Dread Delusion

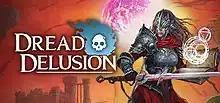
Steam cover art

Dread Delusion is a 2024 video game developed by independent studio Lovely Hellplace and published by DreadXP. Described as an "open world role-playing game brimming with strange places and dark perils," "Dread Delusion" encourages player exploration and discovery over the use of combat and grinding. Upon release, "Dread Delusion" received average reviews, with praise directed by critics to the game's setting, narrative and worldbuilding, and mixed views over the execution and depth of the game's combat mechanics.